Sam Clarke (motorcyclist)

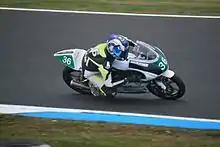
Clarke at the 2012 Australian Grand Prix

Sam Clarke (born 6 March 1996) is an Australian motorcycle racer. Known for his fast and smooth racing style and dominance in Western Australian motorcycle racing scene. He is the current Western Australian Superbike Champion.